Paul Martin (illustrator)

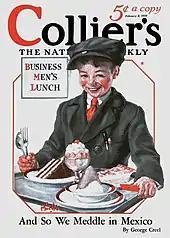
"Business Men's Lunch": cream pie, chocolate cake, rice pudding and an ice cream sundae. "Collier's", 1924-02-02

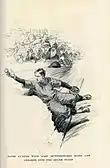
"The Baseball Detective", 1928

His artwork on "Foreign Service" cover was initially sold to "Parents" in 1930. However, it went unused. Hence, it was sold by "Parents" to American Lithographic to "Foreign Service". Martin's artwork for "Die Hausfrau" had previously appeared on Gerlach Barklow products. "Farm & Fireside" became "Country Home" in early January 1930.